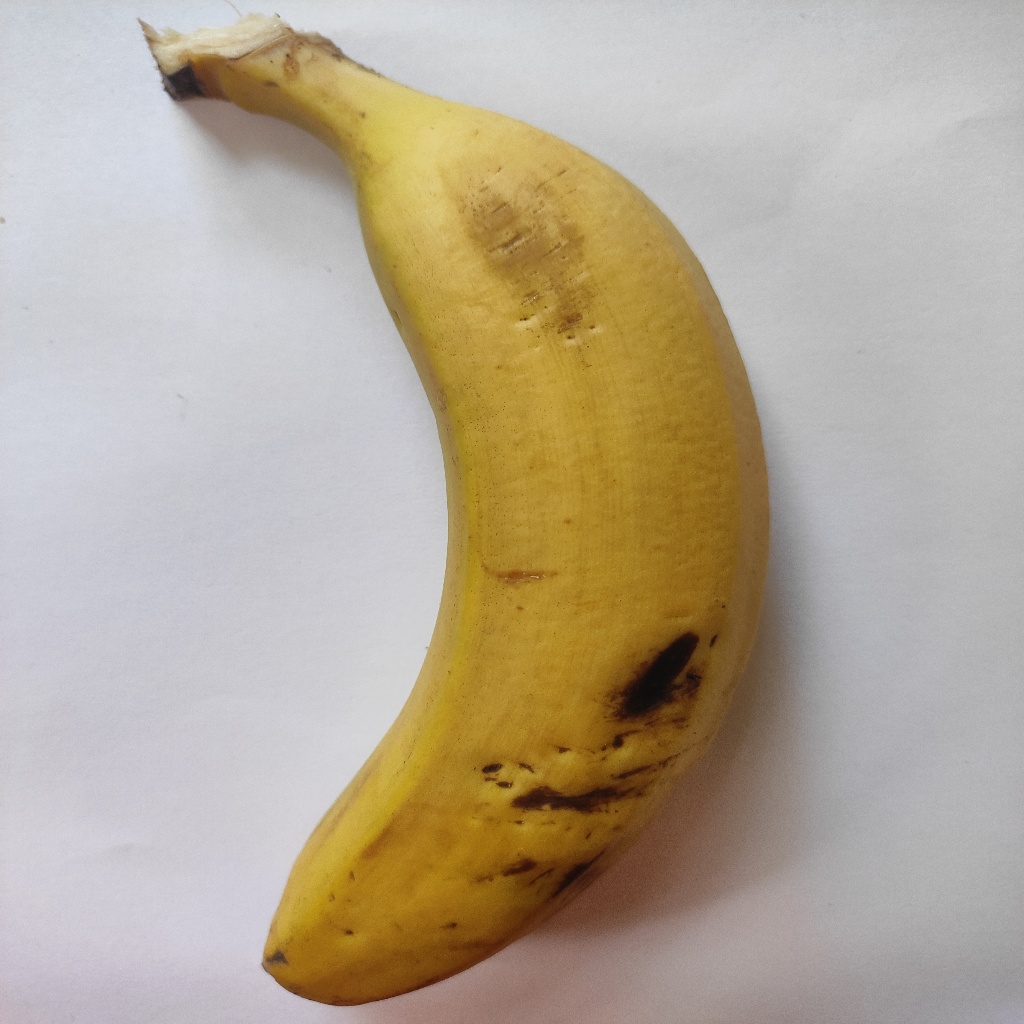
Crop: banana
Quality class: Class_A